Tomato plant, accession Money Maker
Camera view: vertical (180 deg); turntable rotation: 330 degrees
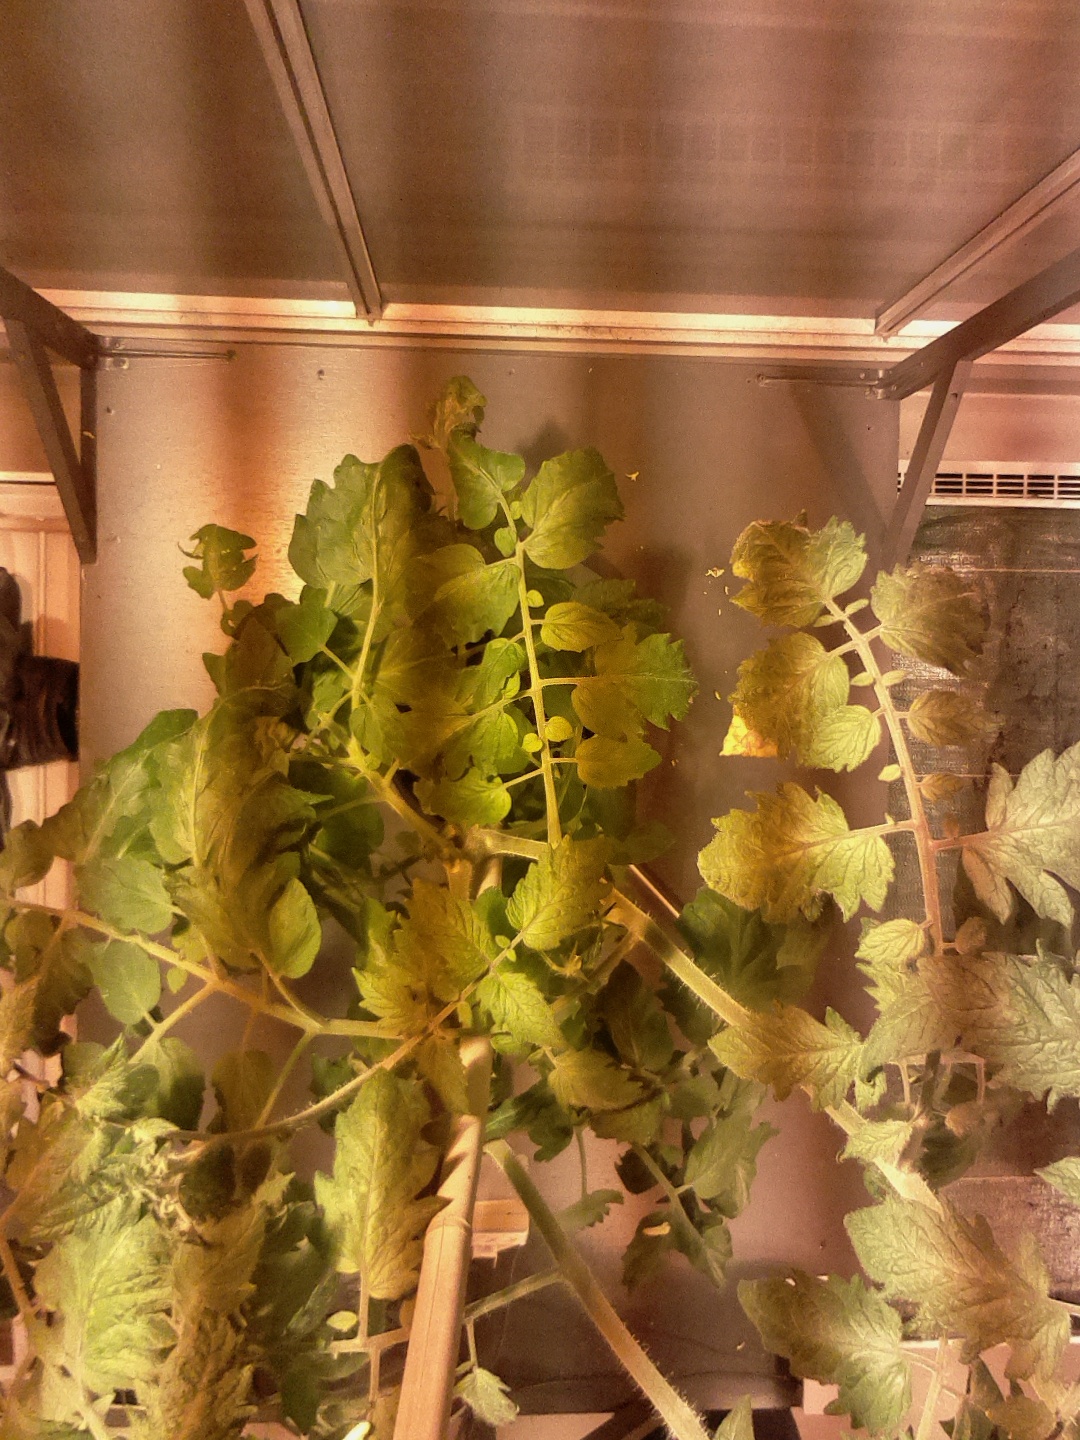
BBCH growth stage 70: Fruits at the main stem or branches visibles